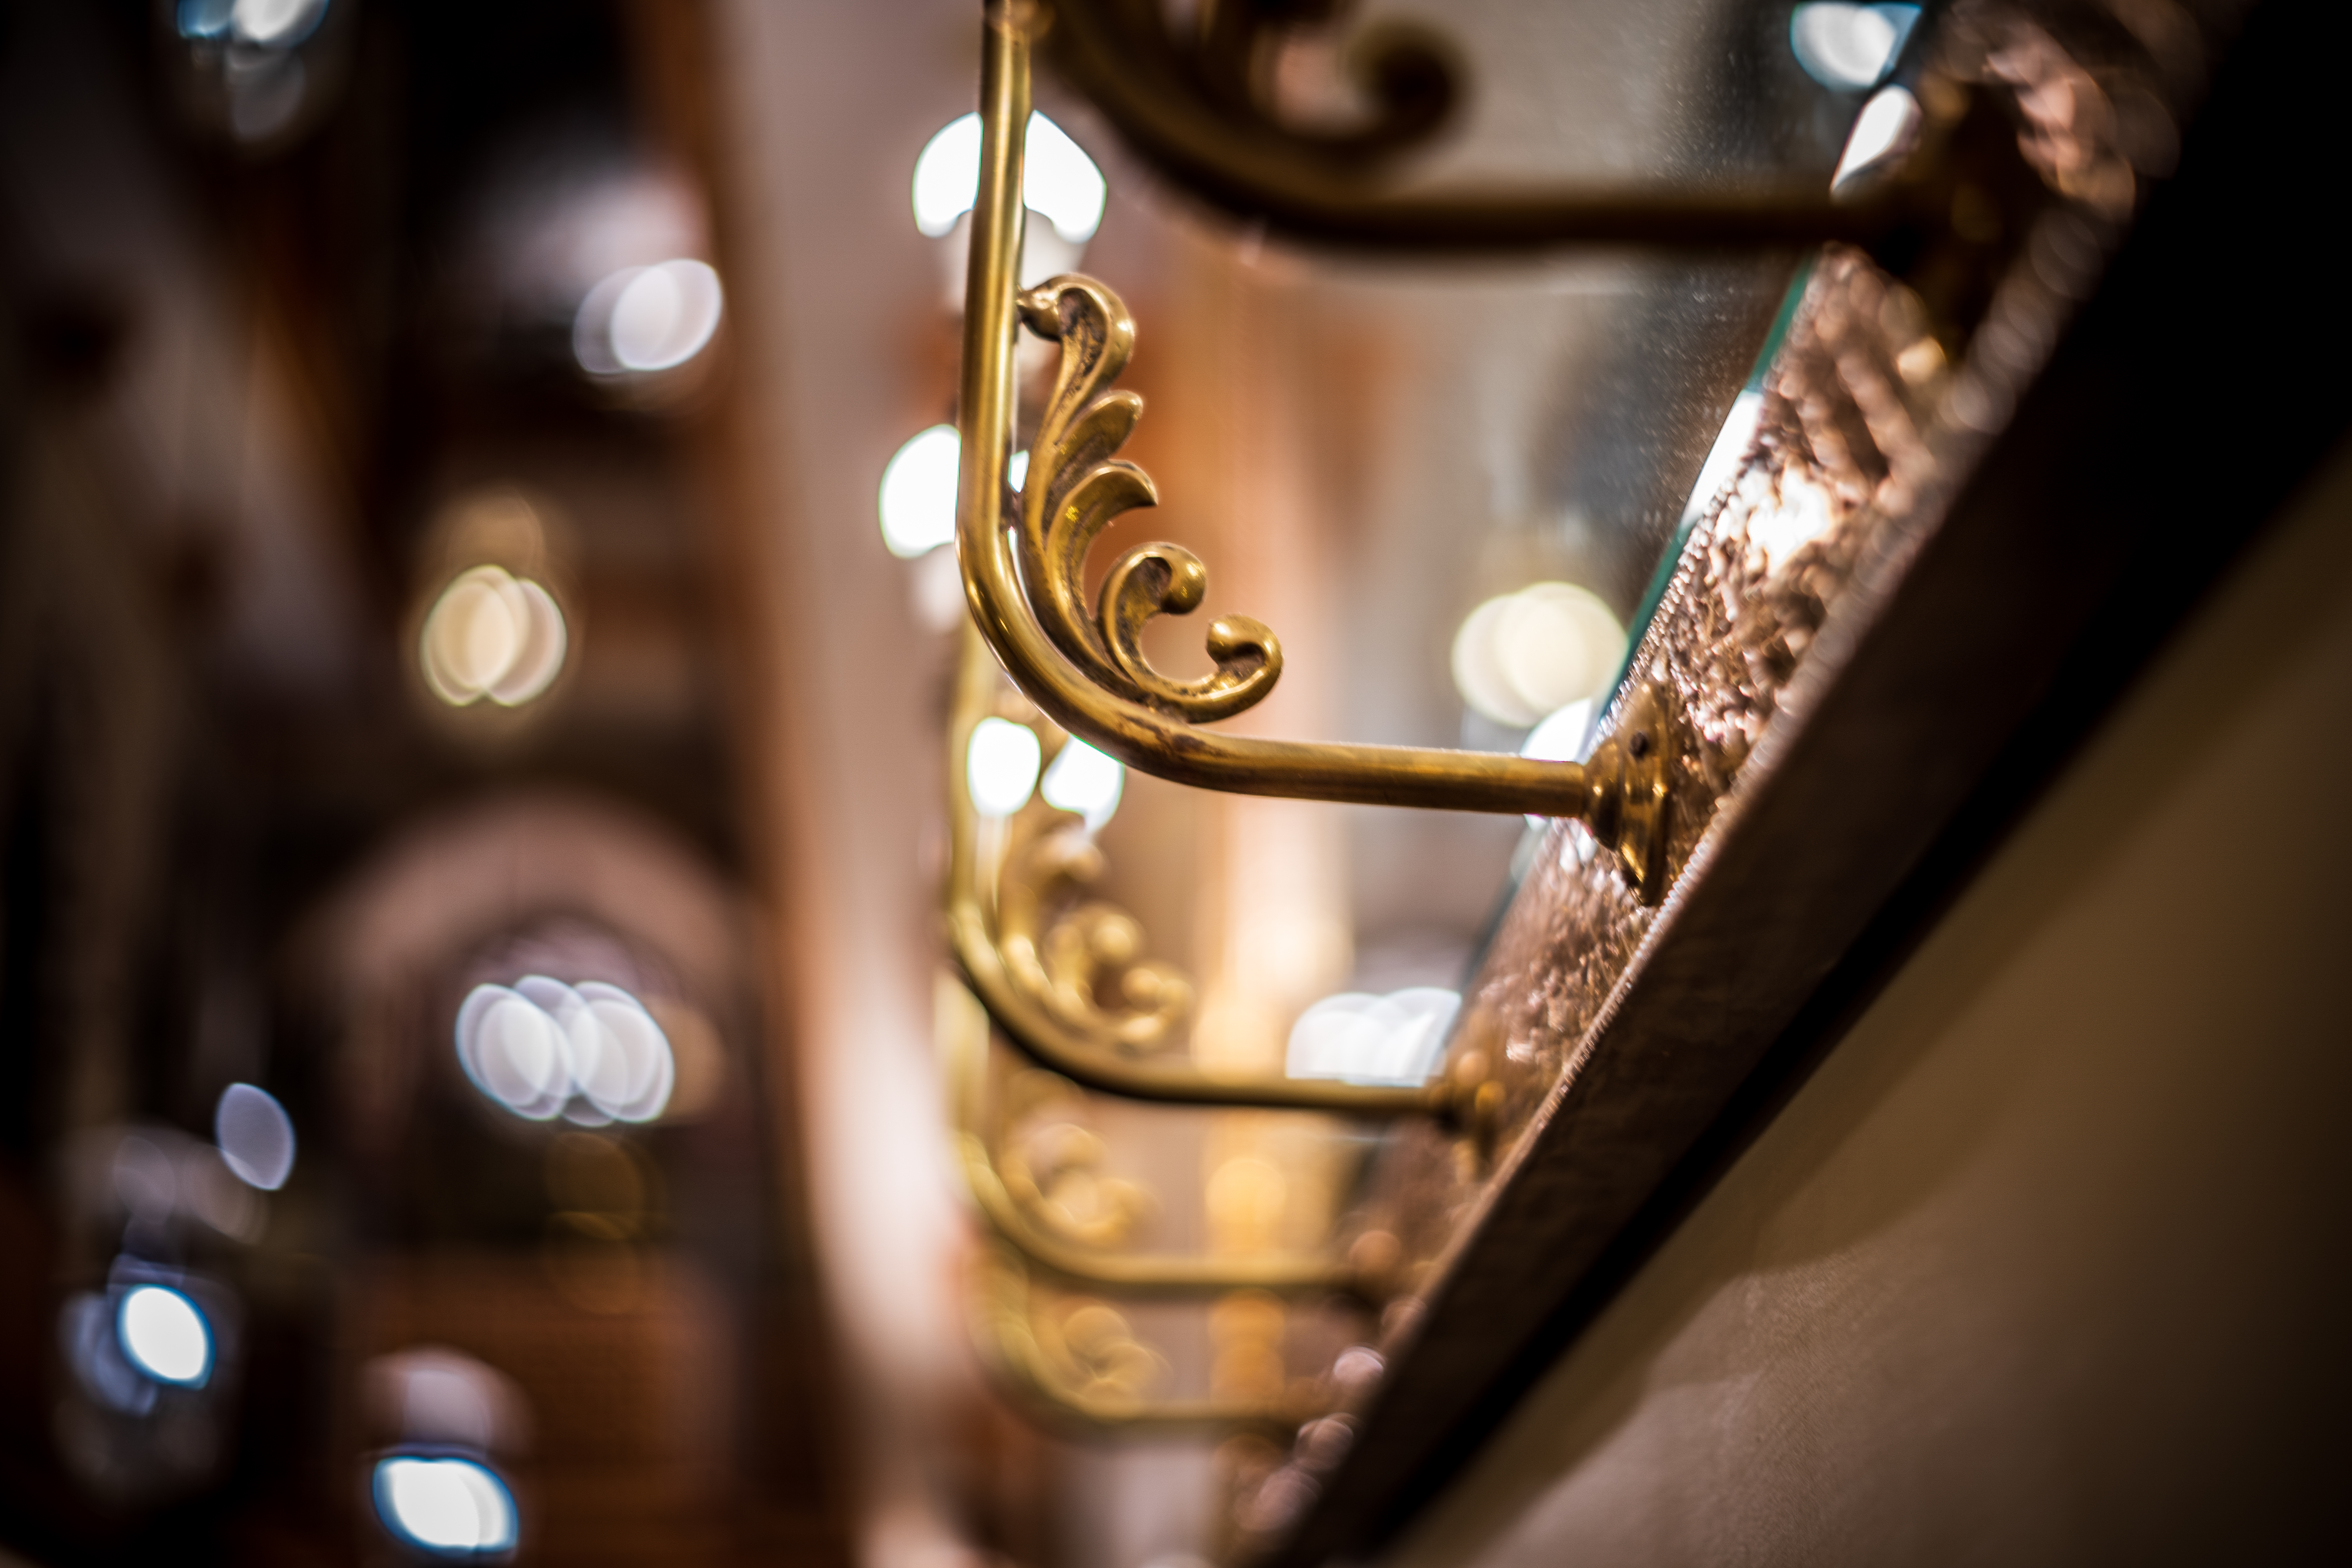
ancient, antique, art, background, carved, carvings, classic, classic background, craft, decor, decoration, decorative, design, desk, detail, elegance, elements, fashion, furniture, gold, golden, handmade furniture, history, indonesian furniture, lifestyle, luxury, modern, old, ornament, ornamental, ornaments, ornate, red tree, retro, royal, sculpture, silver, sofa, stone, style, stylish, vintage, vintage furniture, wood, wooden, light, lighting, metal, iron, architecture, photography, brass